Autism's False Prophets

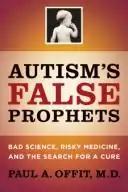
Front cover of first edition

Autism's False Prophets: Bad Science, Risky Medicine, and the Search for a Cure is a 2008 book by Paul Offit, a vaccine expert and chief of infectious diseases at Children's Hospital of Philadelphia. The book focuses on the controversy surrounding the now-discredited link between vaccines and autism. The scientific consensus is that no convincing scientific evidence supports these claims, and a 2011 pharmacotherapy journal article described the vaccine-autism connection as "the most damaging medical hoax of the last 100 years".